2017 Westminster attack

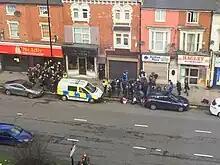
Police and media outside the Hagley Road premises that were raided on 22 March, seen on the morning following the raid

At 23:00 on 22 March, West Midlands Police raided a flat in Hagley Road, Birmingham. By the morning of 23 March, six locations in East London and Birmingham had been raided resulting in the arrests of eight people on suspicion of preparing terrorist acts. Officials also carried out searches in London, Brighton and Carmarthenshire. The investigation was named Operation Classific. By 24 March, three further arrests had taken place, two men overnight in the West Midlands and North West England and a woman during the day in Manchester. A woman, arrested earlier in East London, was released on bail. Later on 24 March, seven of those initially arrested were released without further action and the woman arrested in Manchester was released on bail.